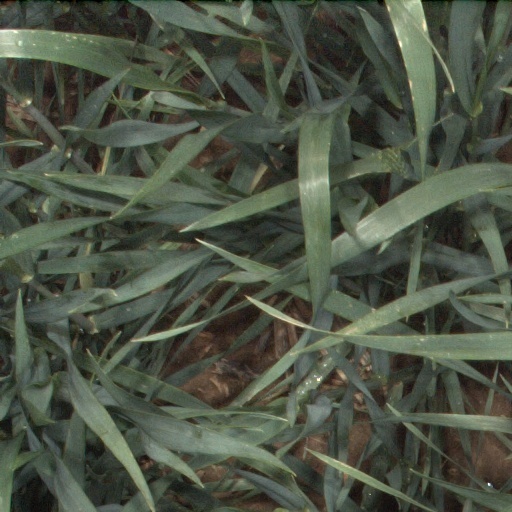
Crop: wheat